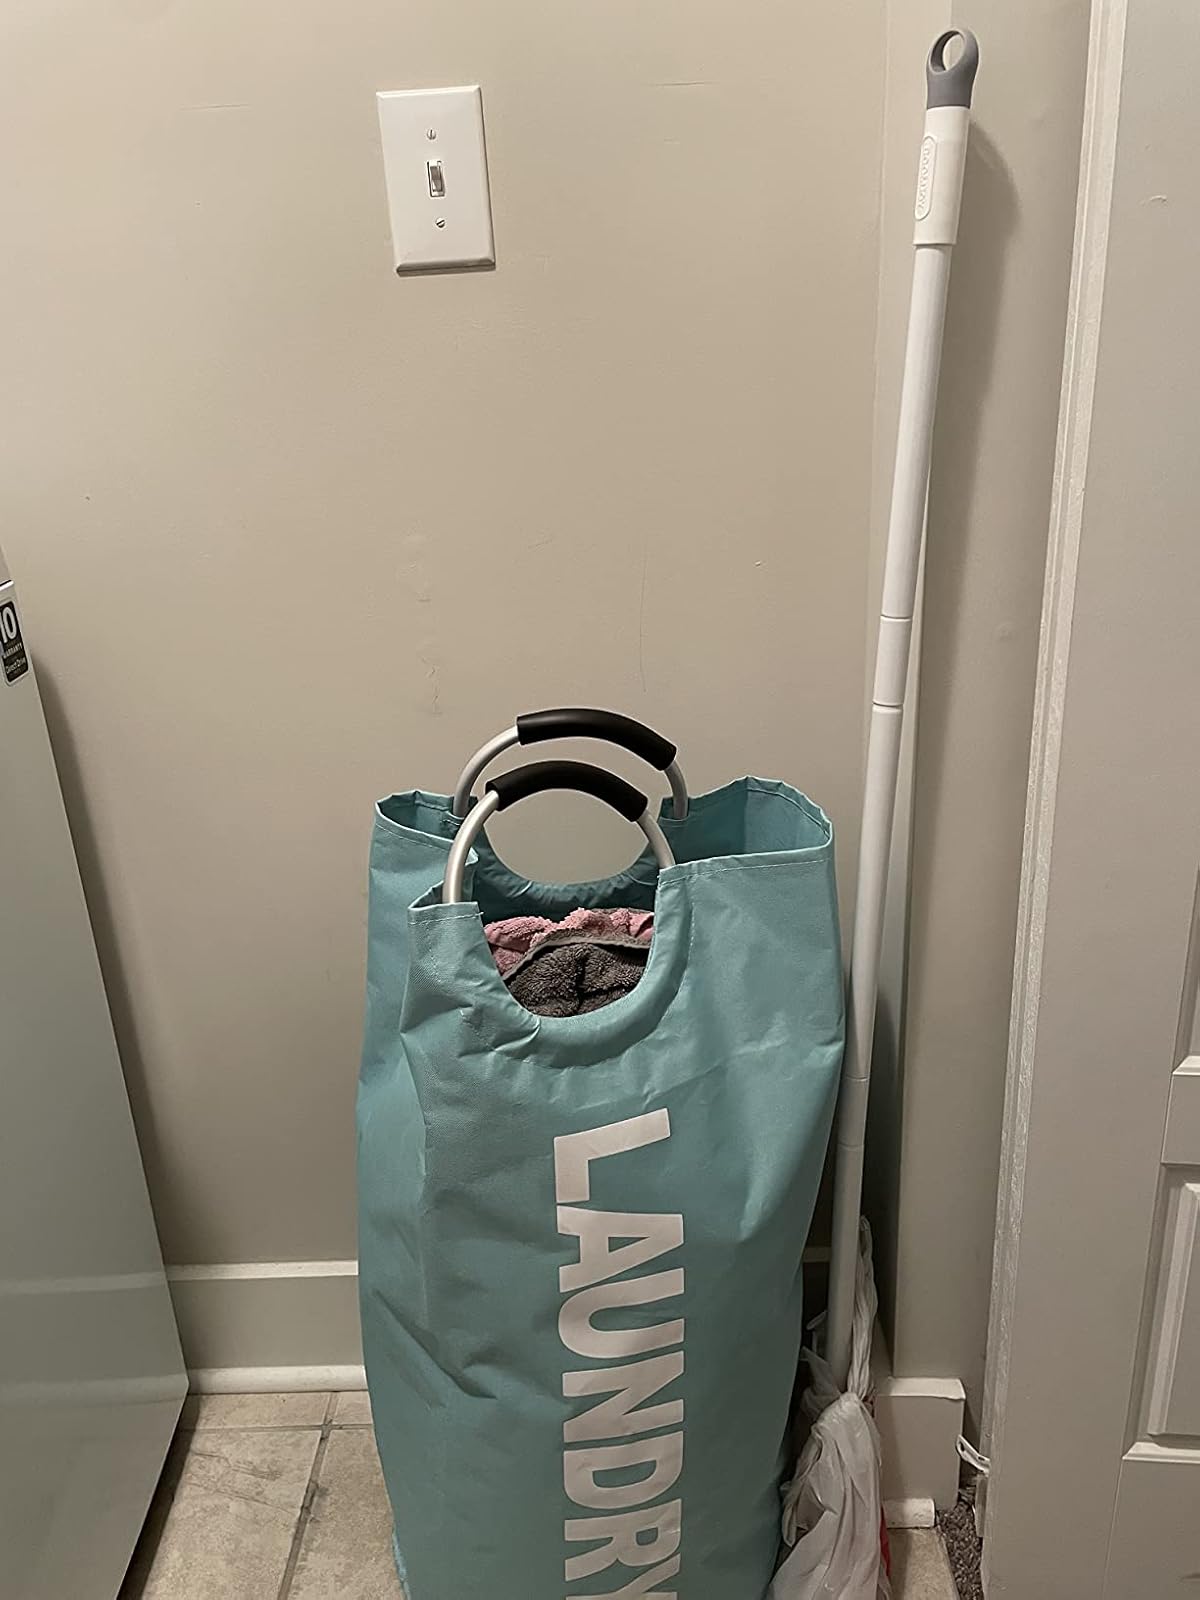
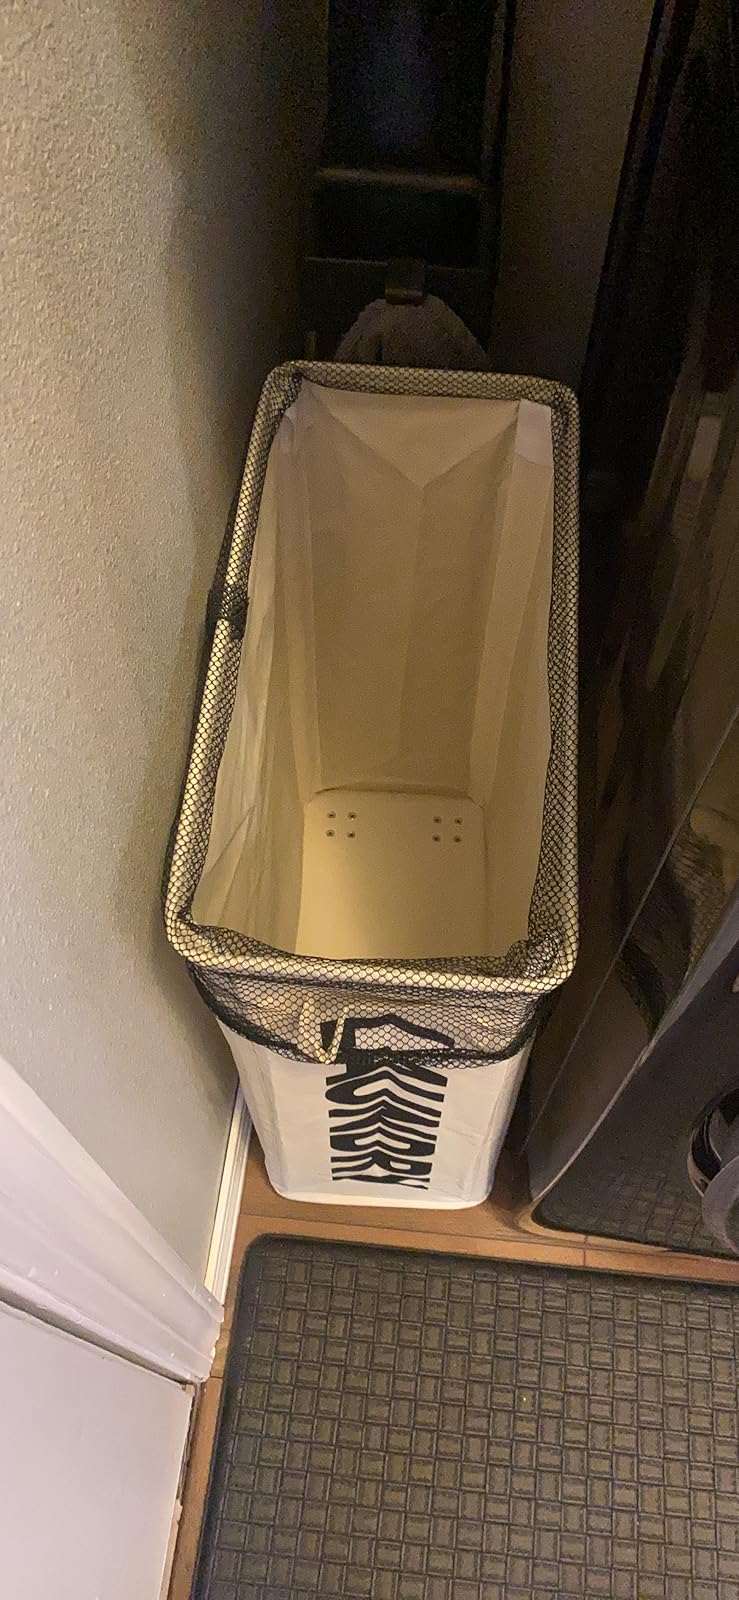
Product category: items_hamper
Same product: no